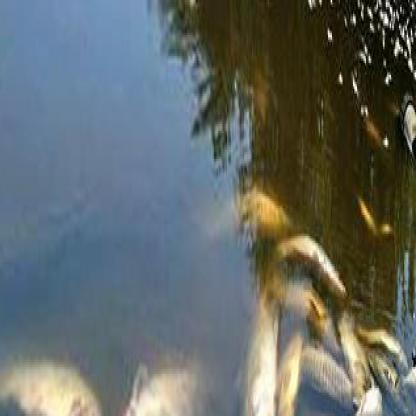
Label: trash